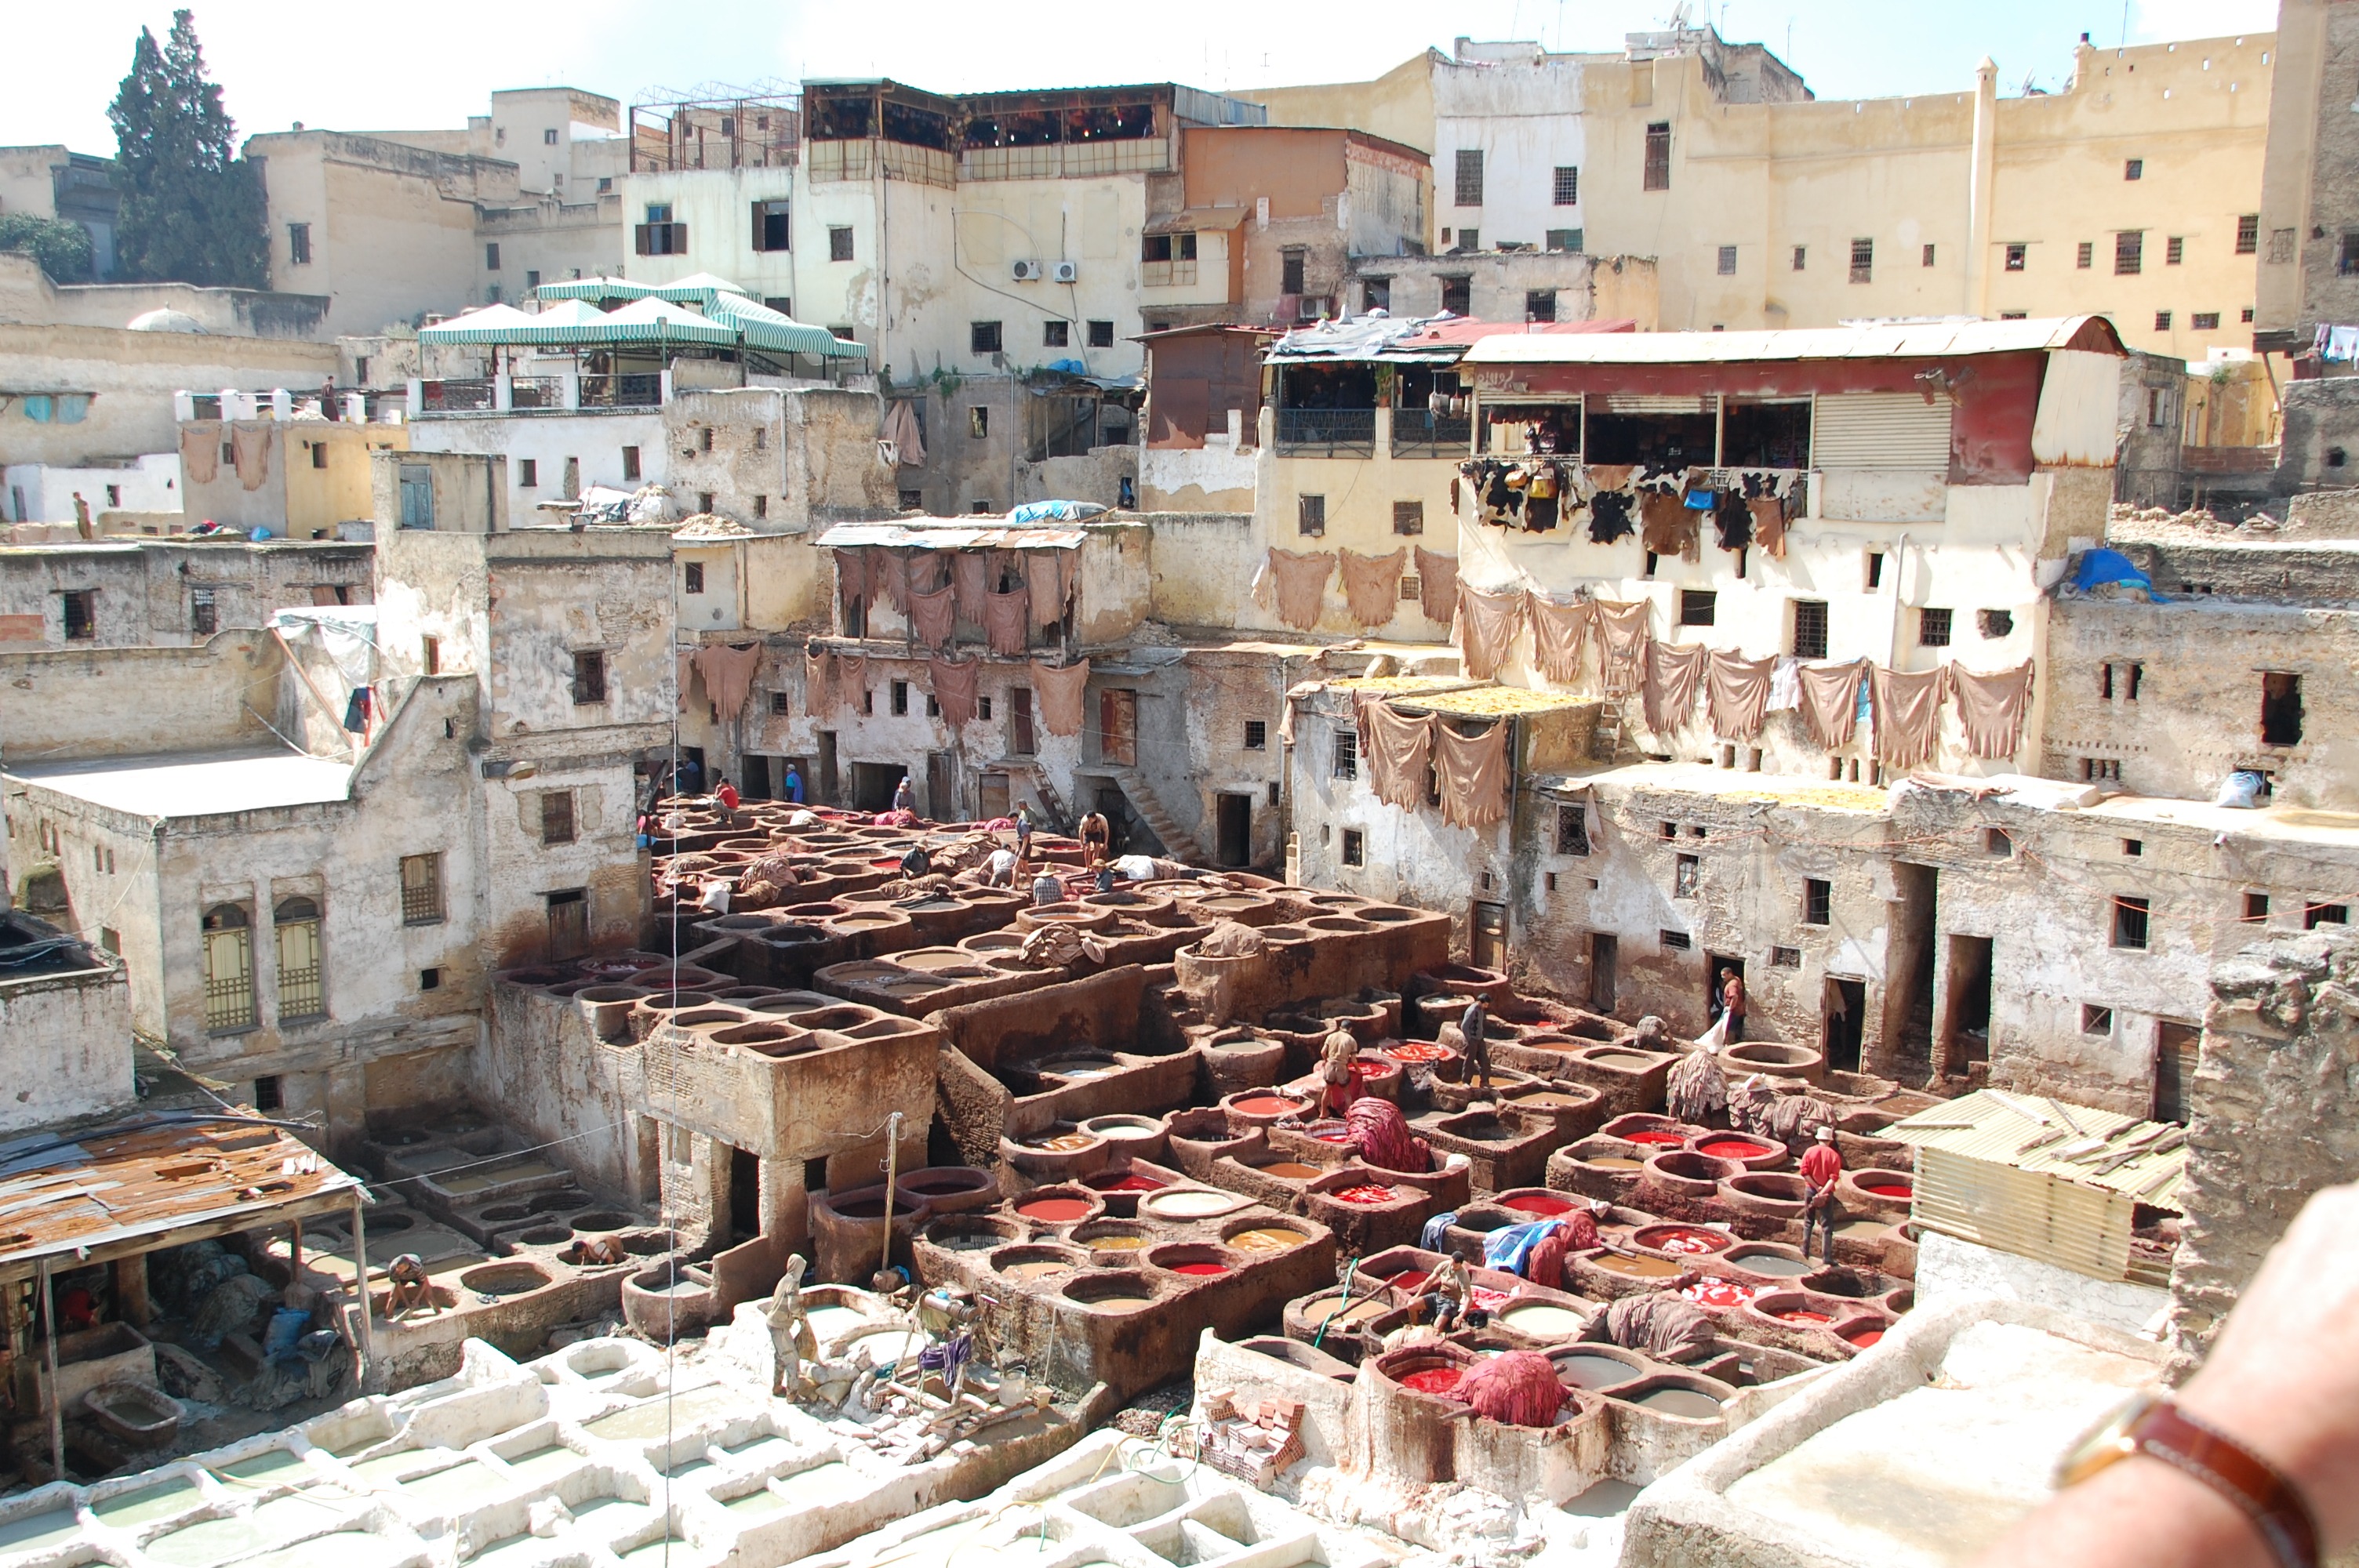
work, leather, town, city, color, plaza, market, clothing, colorful, public space, colors, morocco, learn, learning, tanning, slum, ancient rome, fez, ancient history, human settlement, dye bath